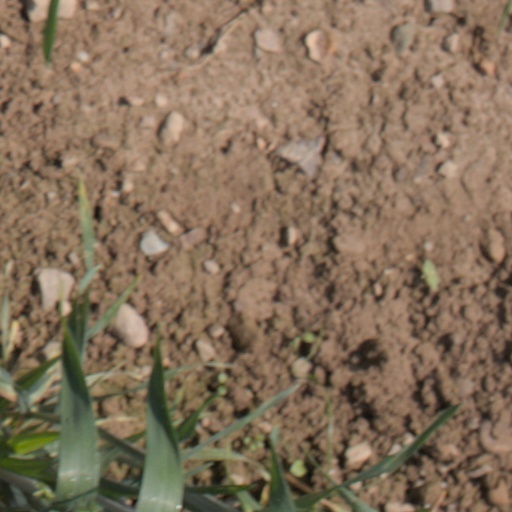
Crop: wheat